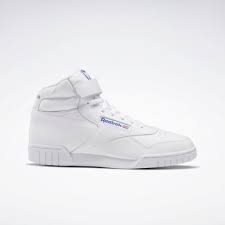
Label: Sneaker